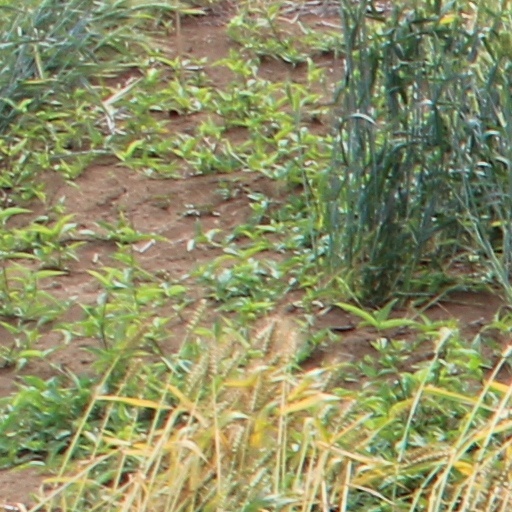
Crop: wheat